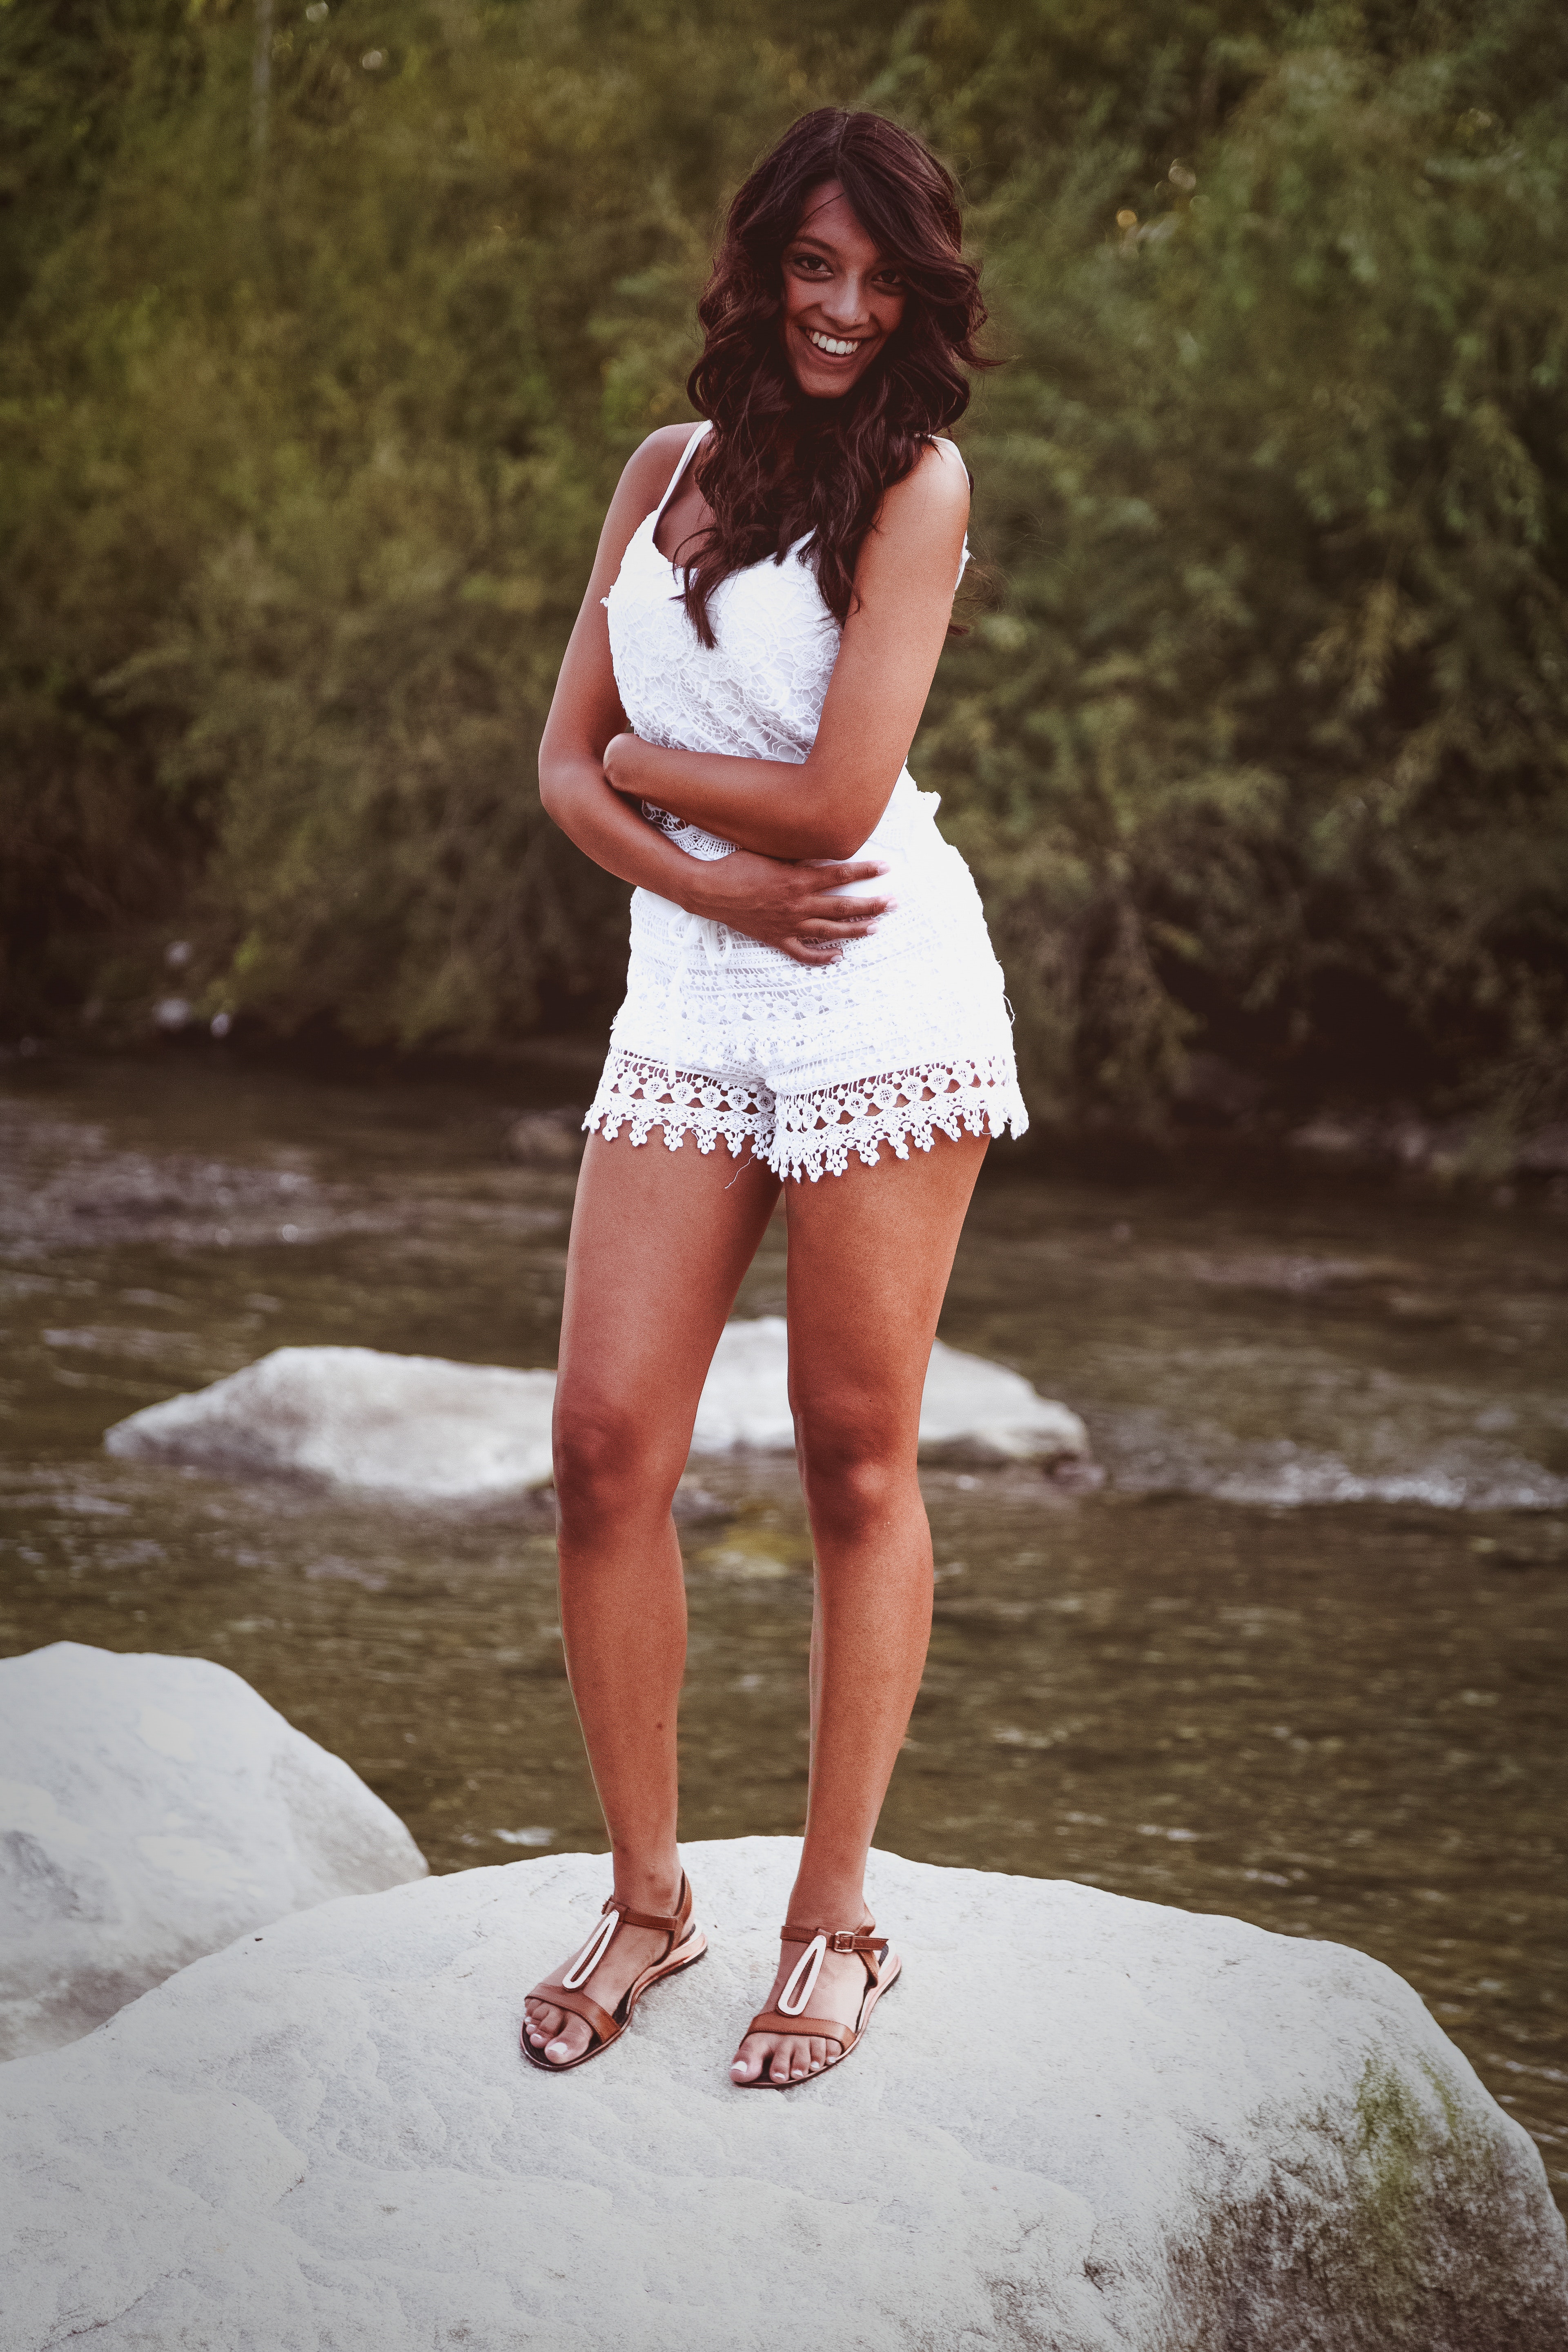
white, photograph, beauty, clothing, photo shoot, model, human leg, leg, skin, fashion, thigh, brown hair, photography, long hair, summer, muscle, tree, shorts, flash photography, dress, bikini, barefoot, vacation, black hair, fashion model